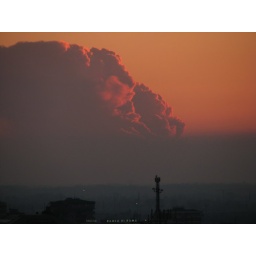
clouds in red